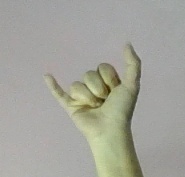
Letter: ya